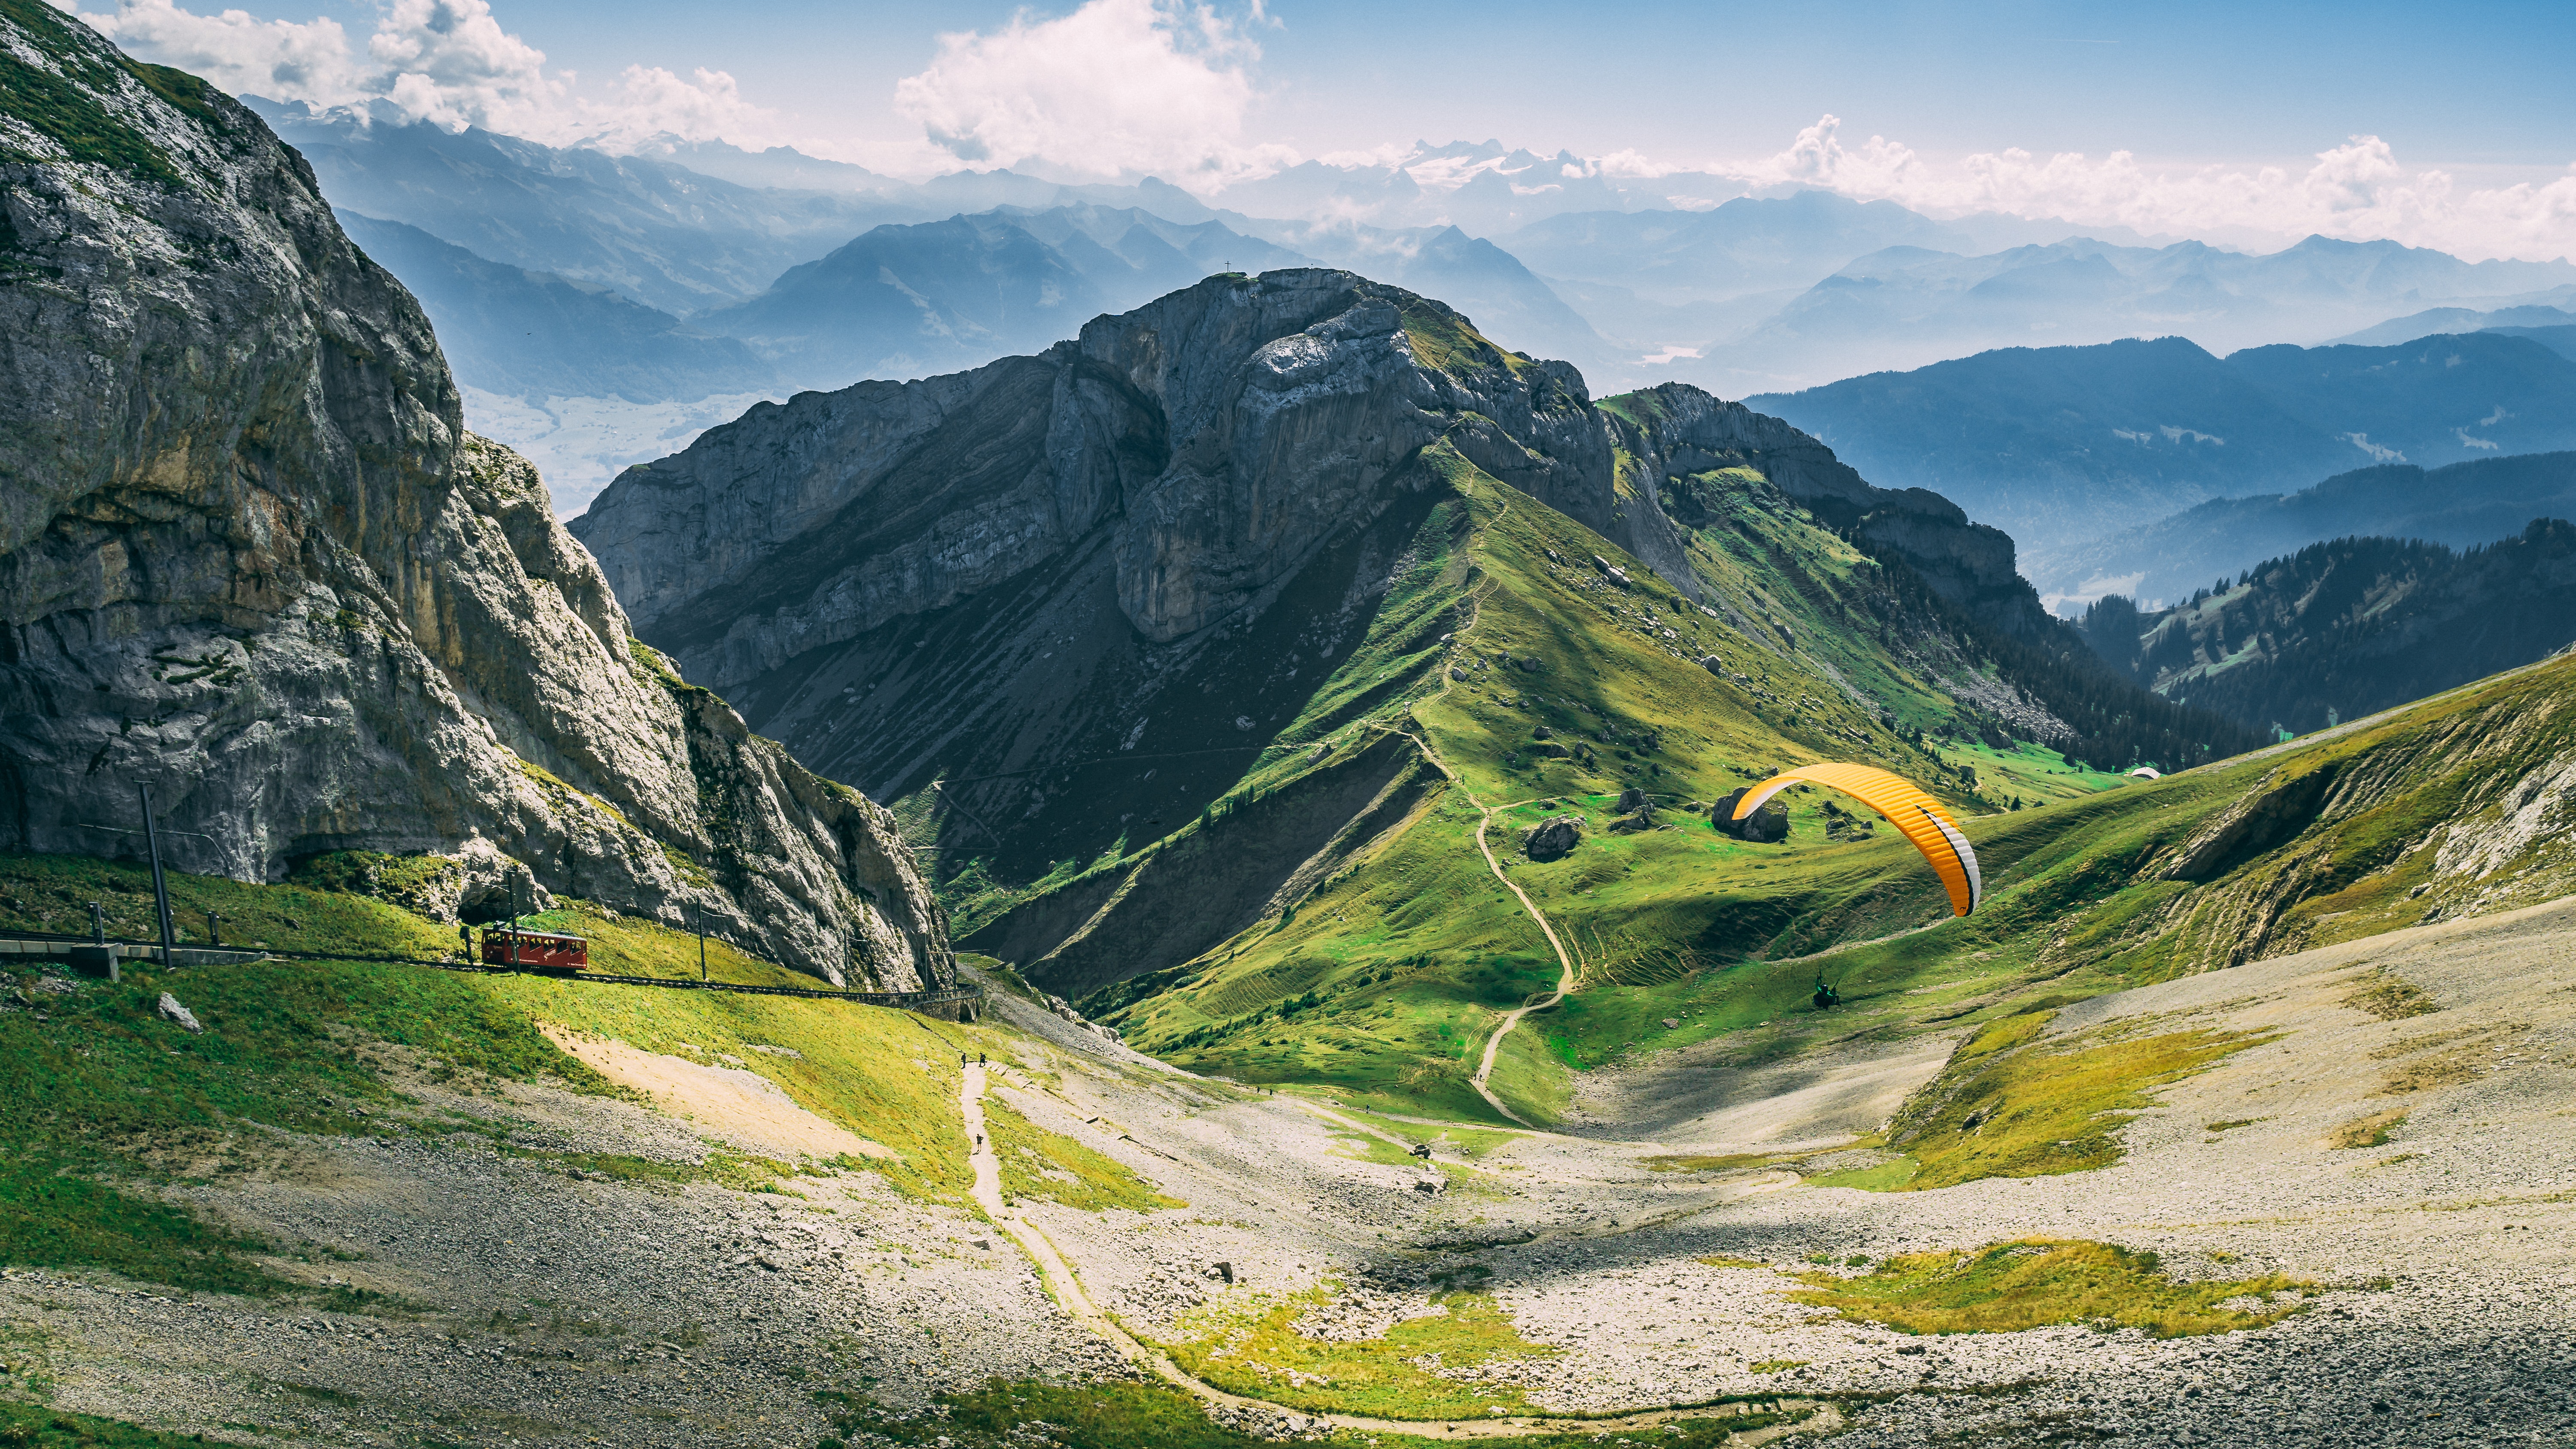
mountainous landforms, mountain, highland, mountain range, nature, natural landscape, mountain pass, valley, hill station, alps, sky, ridge, hill, wilderness, massif, fell, grass, mount scenery, landscape, road, grassland, tree, terrain, slope, summit, national park, cloud, tourism, bank, world, pasture, ar te